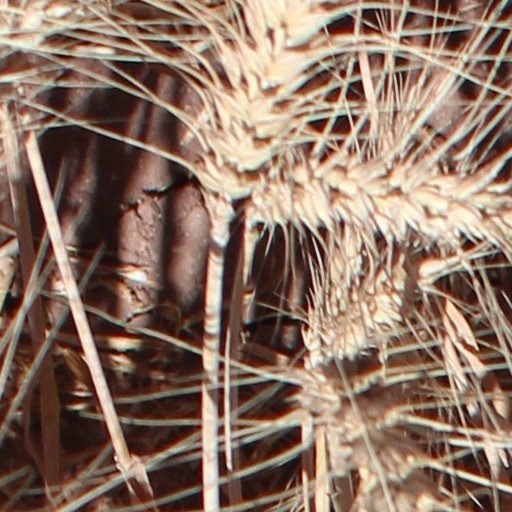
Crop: wheat